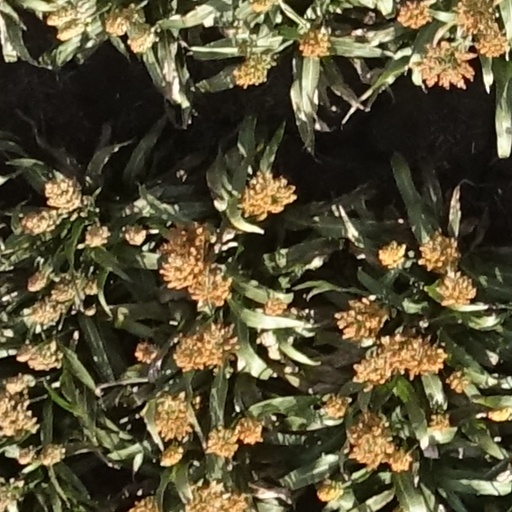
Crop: sorghum